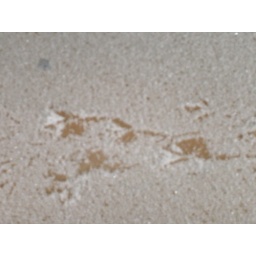
tiny bird tracks on a chair in our barn